Peter Garrison

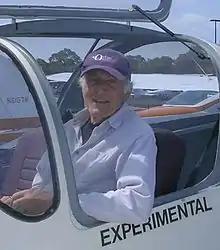
Peter Garrison at the controls of Melmoth 2

Peter Garrison is an American journalist and amateur aircraft designer/builder. He was born in Los Angeles, California, in 1943, and received a BA in English from Harvard College in 1965.